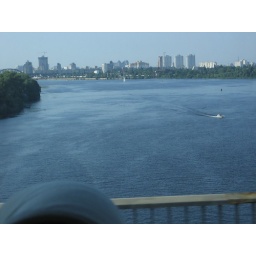
Uitzicht vanuit de bus op de oostkant van de Dnjepr. Links is een eilandje in de rivier.